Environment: real
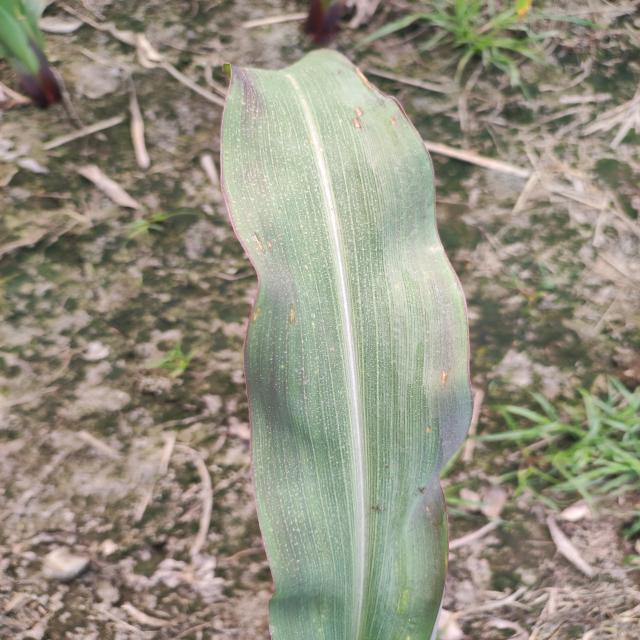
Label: phosphorus_deficiency